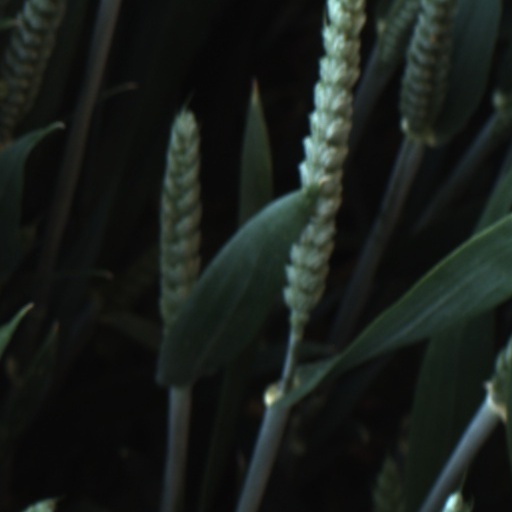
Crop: wheat